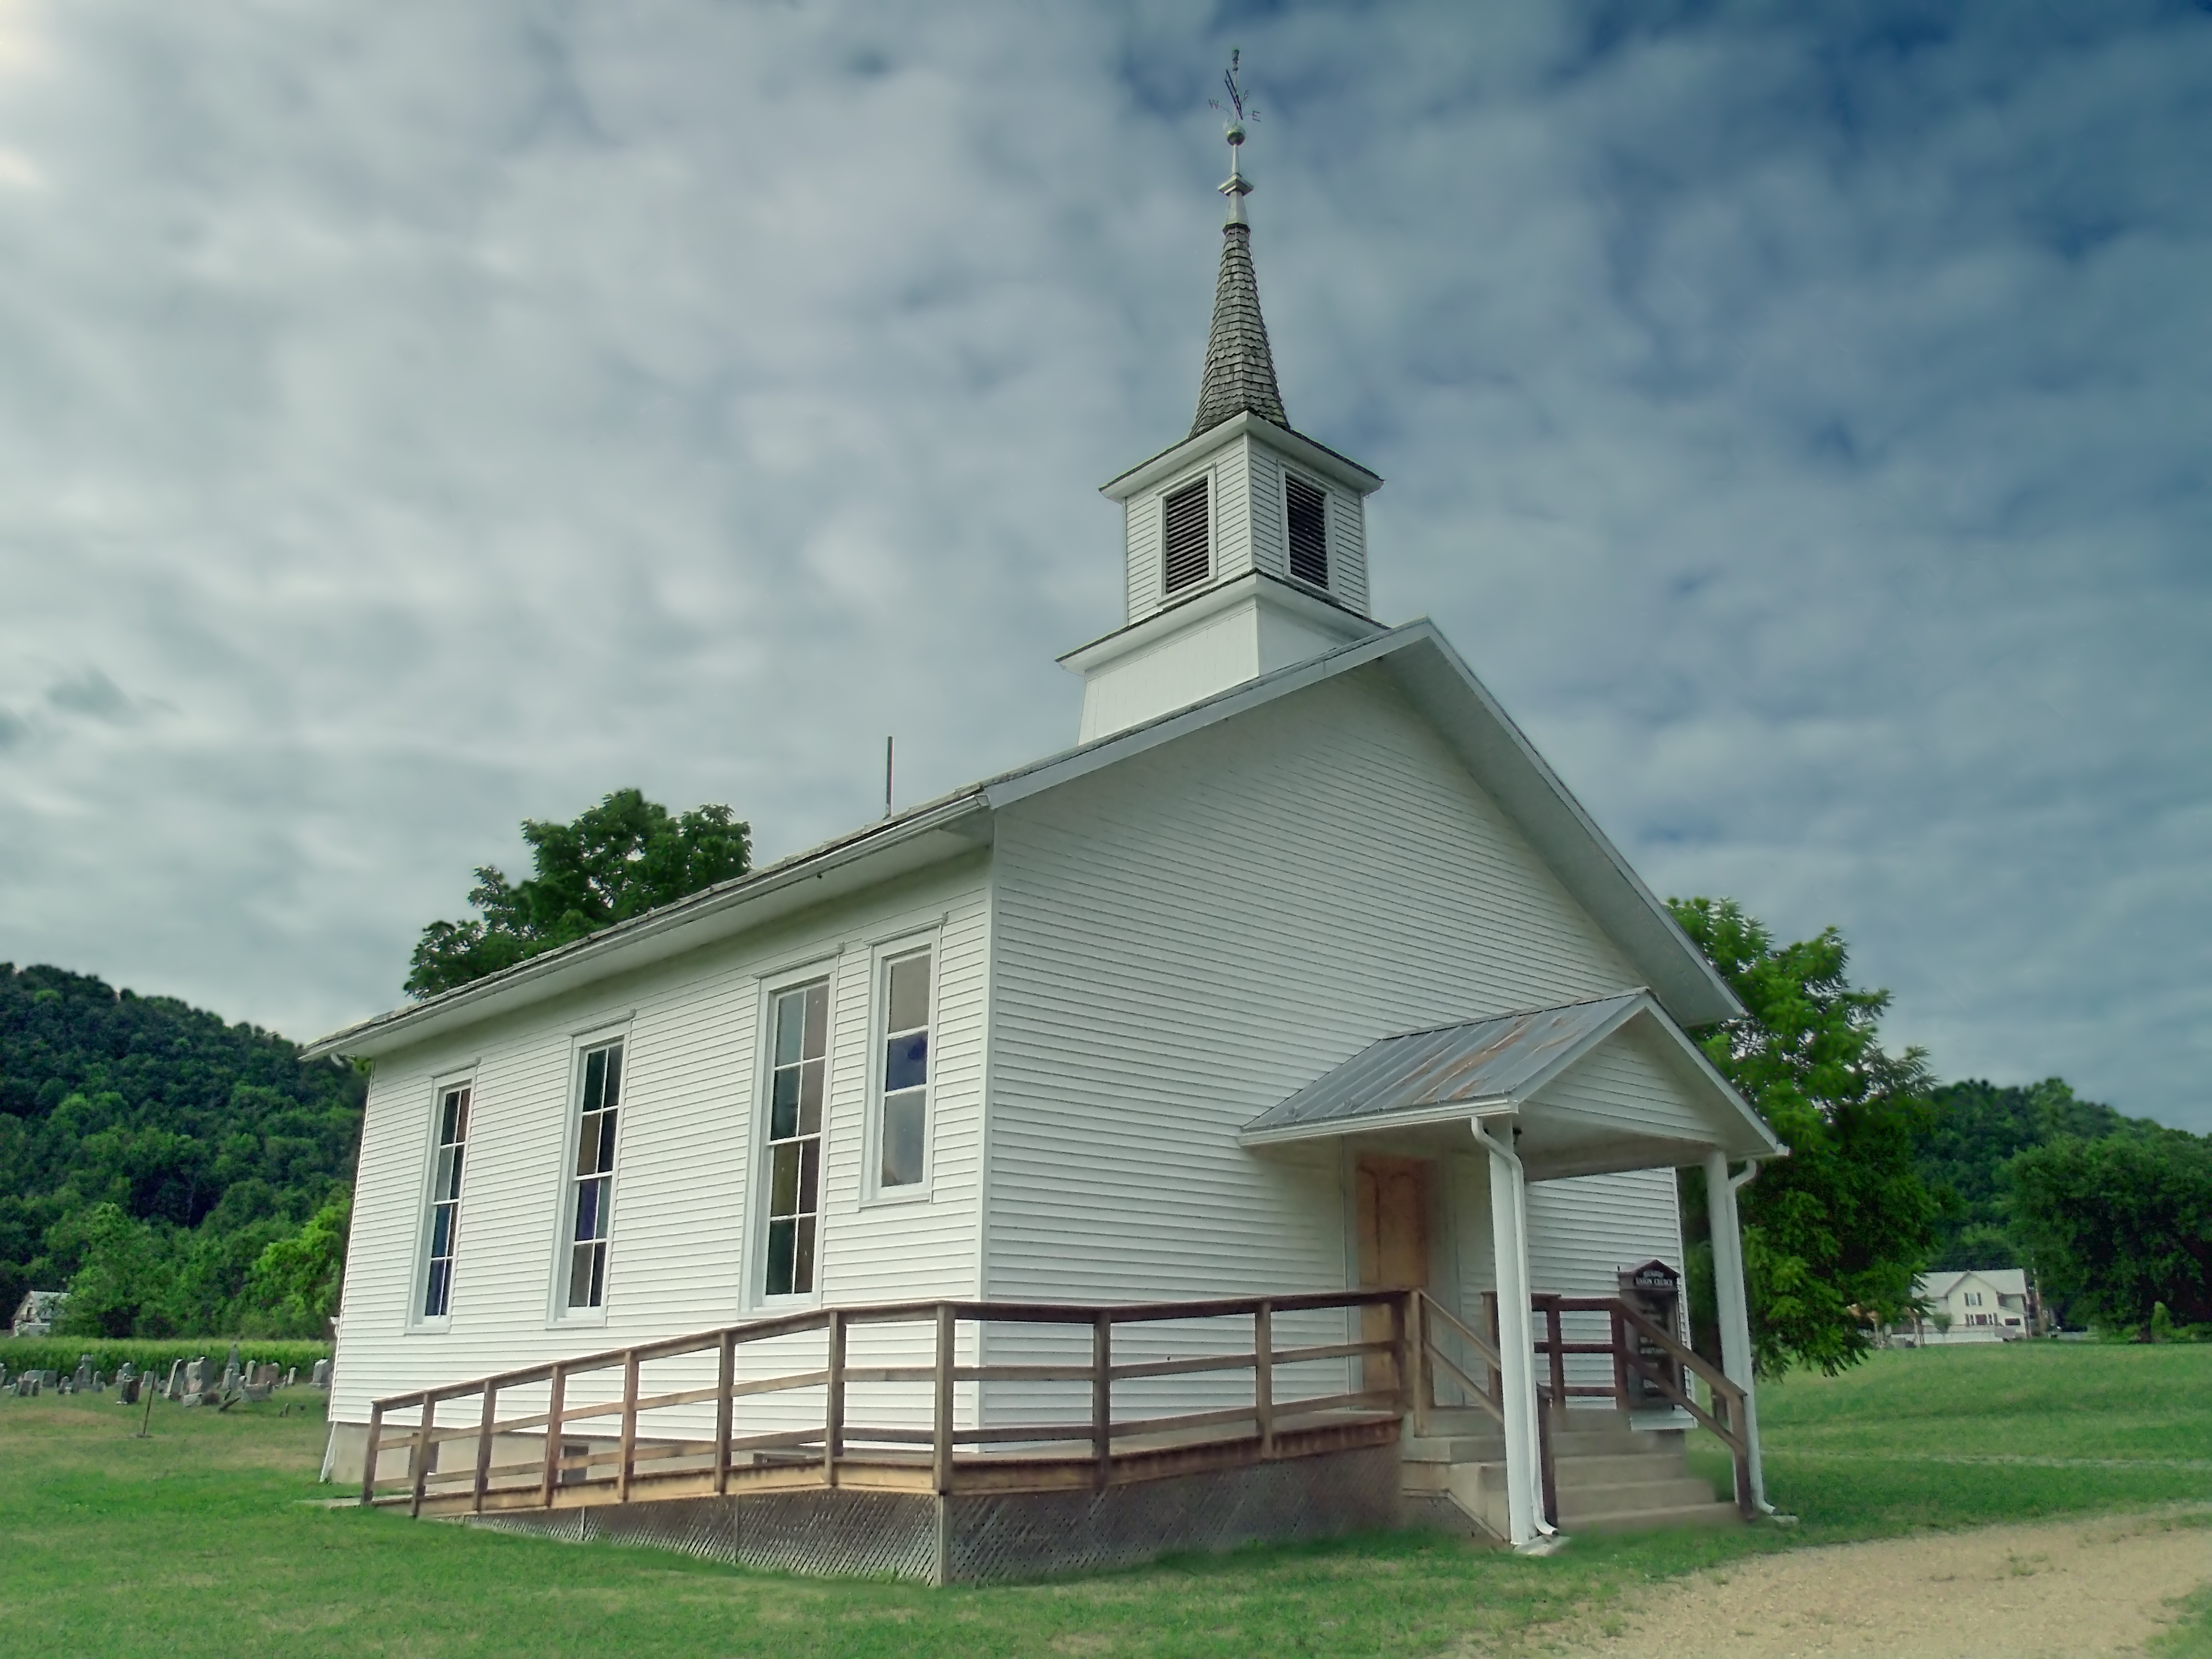
sky, house, building, summer, rural, property, overcast, church, chapel, place of worship, creativecommons, clouds, pennsylvania, endlessmountains, altocumulus, sullivancounty, estate, rural area, hillsgroveunionchurch, spanish missions in california